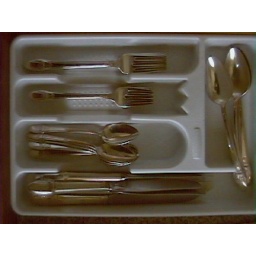
First Love silver plate flatware in drawer in Sacramento Street apartment.